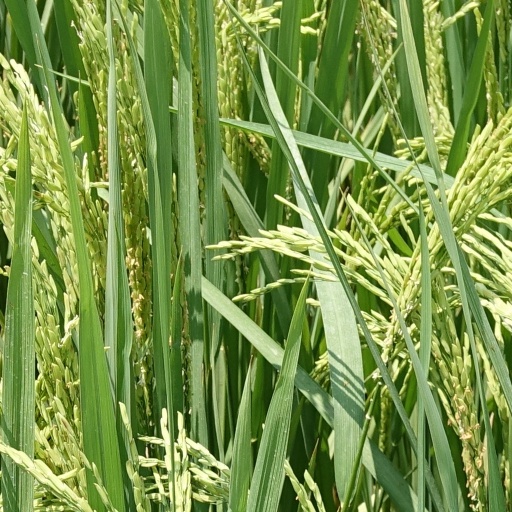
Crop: rice